João Vicente de Castro

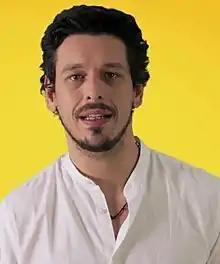

João Vicente Barbosa da Silva de Castro (born March 27, 1983) is a Brazilian actor and comedian, famous for being one of the founding members of the video production company Porta dos Fundos.